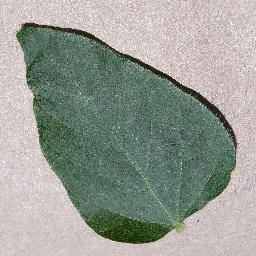
Label: Soybean___healthy